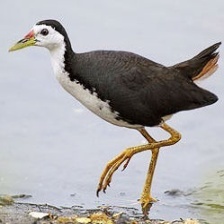
Species: WHITE BREASTED WATERHEN
Scientific name: AMAURORNIS PHOENICURUS
ImageNet parent category: european_gallinule